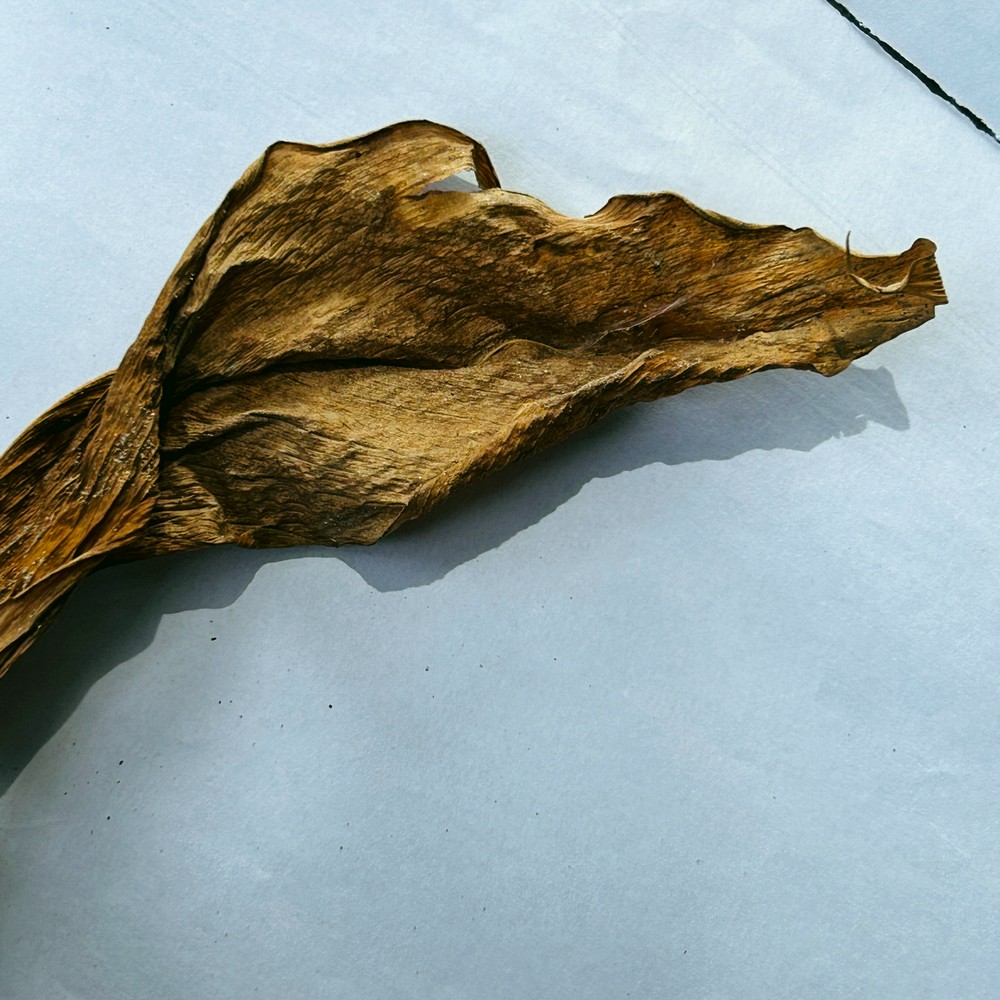
Label: Dry Leaf